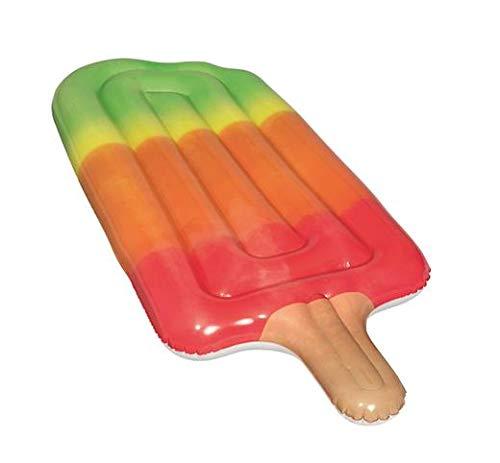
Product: Bestway H2OGO! Dreamsicle Popsicle Lounge Pool Lake Inflatable Summer Party Ride-On Float with Heavy-Duty Handles, Multicolor
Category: Toys & Games | Sports & Outdoor Play | Pools & Water Toys
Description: Nostalgic popsicle print for style and fun.
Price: $10.00
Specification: ProductDimensions:70.9x29.5x6.9inches|ItemWeight:2.54pounds|ShippingWeight:2.54pounds(Viewshippingratesandpolicies)|ASIN:B07G51YN3J|Itemmodelnumber:43161E|Manufacturerrecommendedage:3months-8years